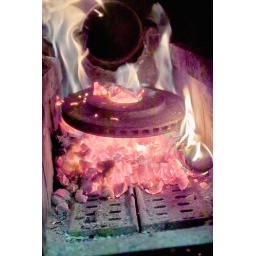
It's heavy enough and wide enough I am hoping for a movable read in bed table base.